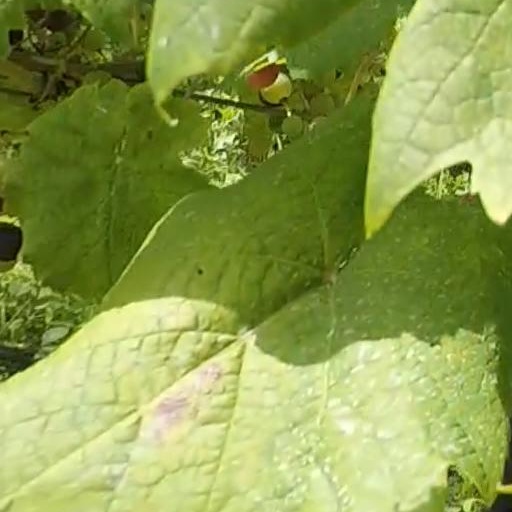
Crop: grape